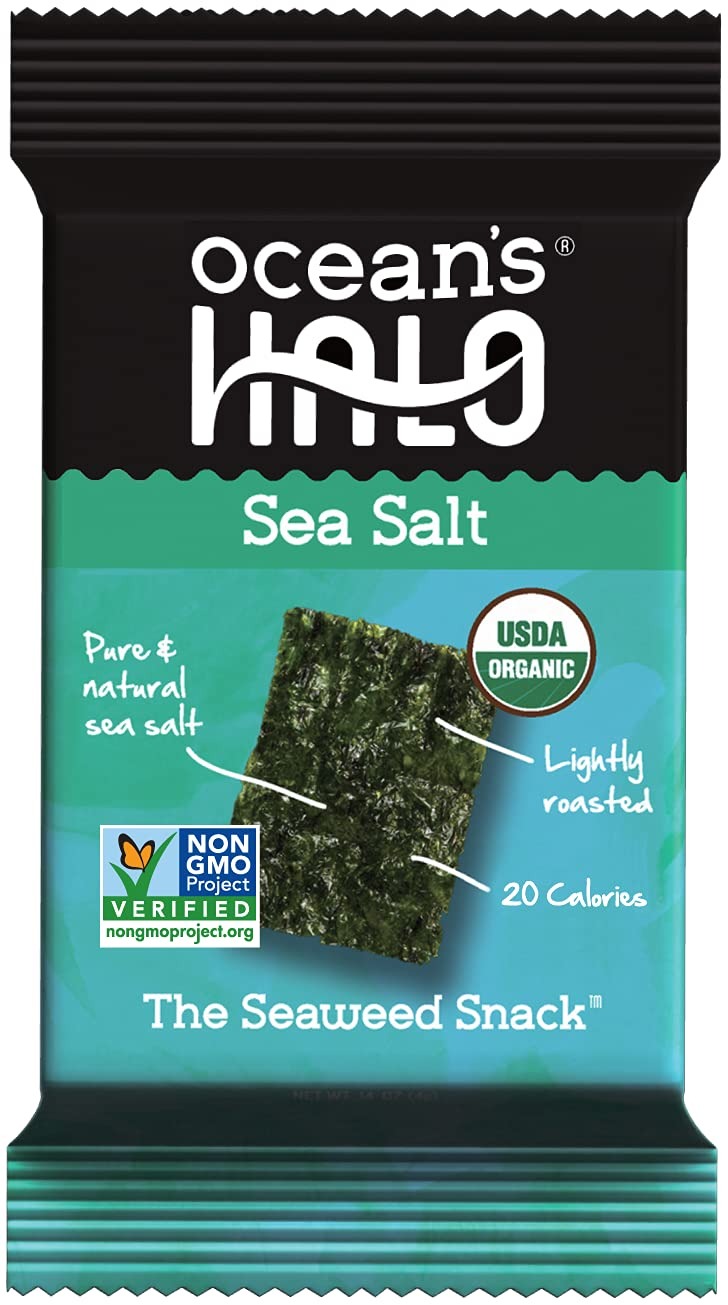
Item Name: Ocean's Halo Organic Sea Salt Seaweed Snacks, 1 Case (12 Units)
Value: 12.0
Unit: Count

Price: 5.14